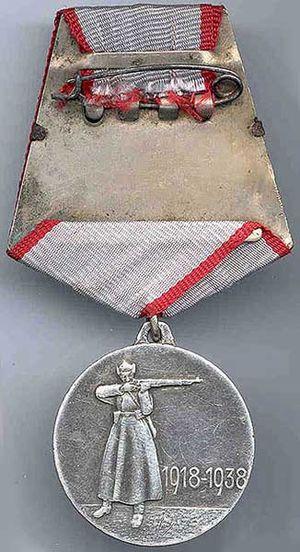
Médaille du Jubilé ""20 Ans des Forces Armées de l'URSS"" (revers) Русский: Юбилейная медаль «20 лет Вооружённых Сил СССР», реверс медали."